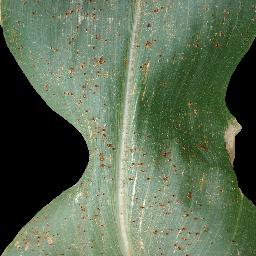
Label: Corn___Common_rust